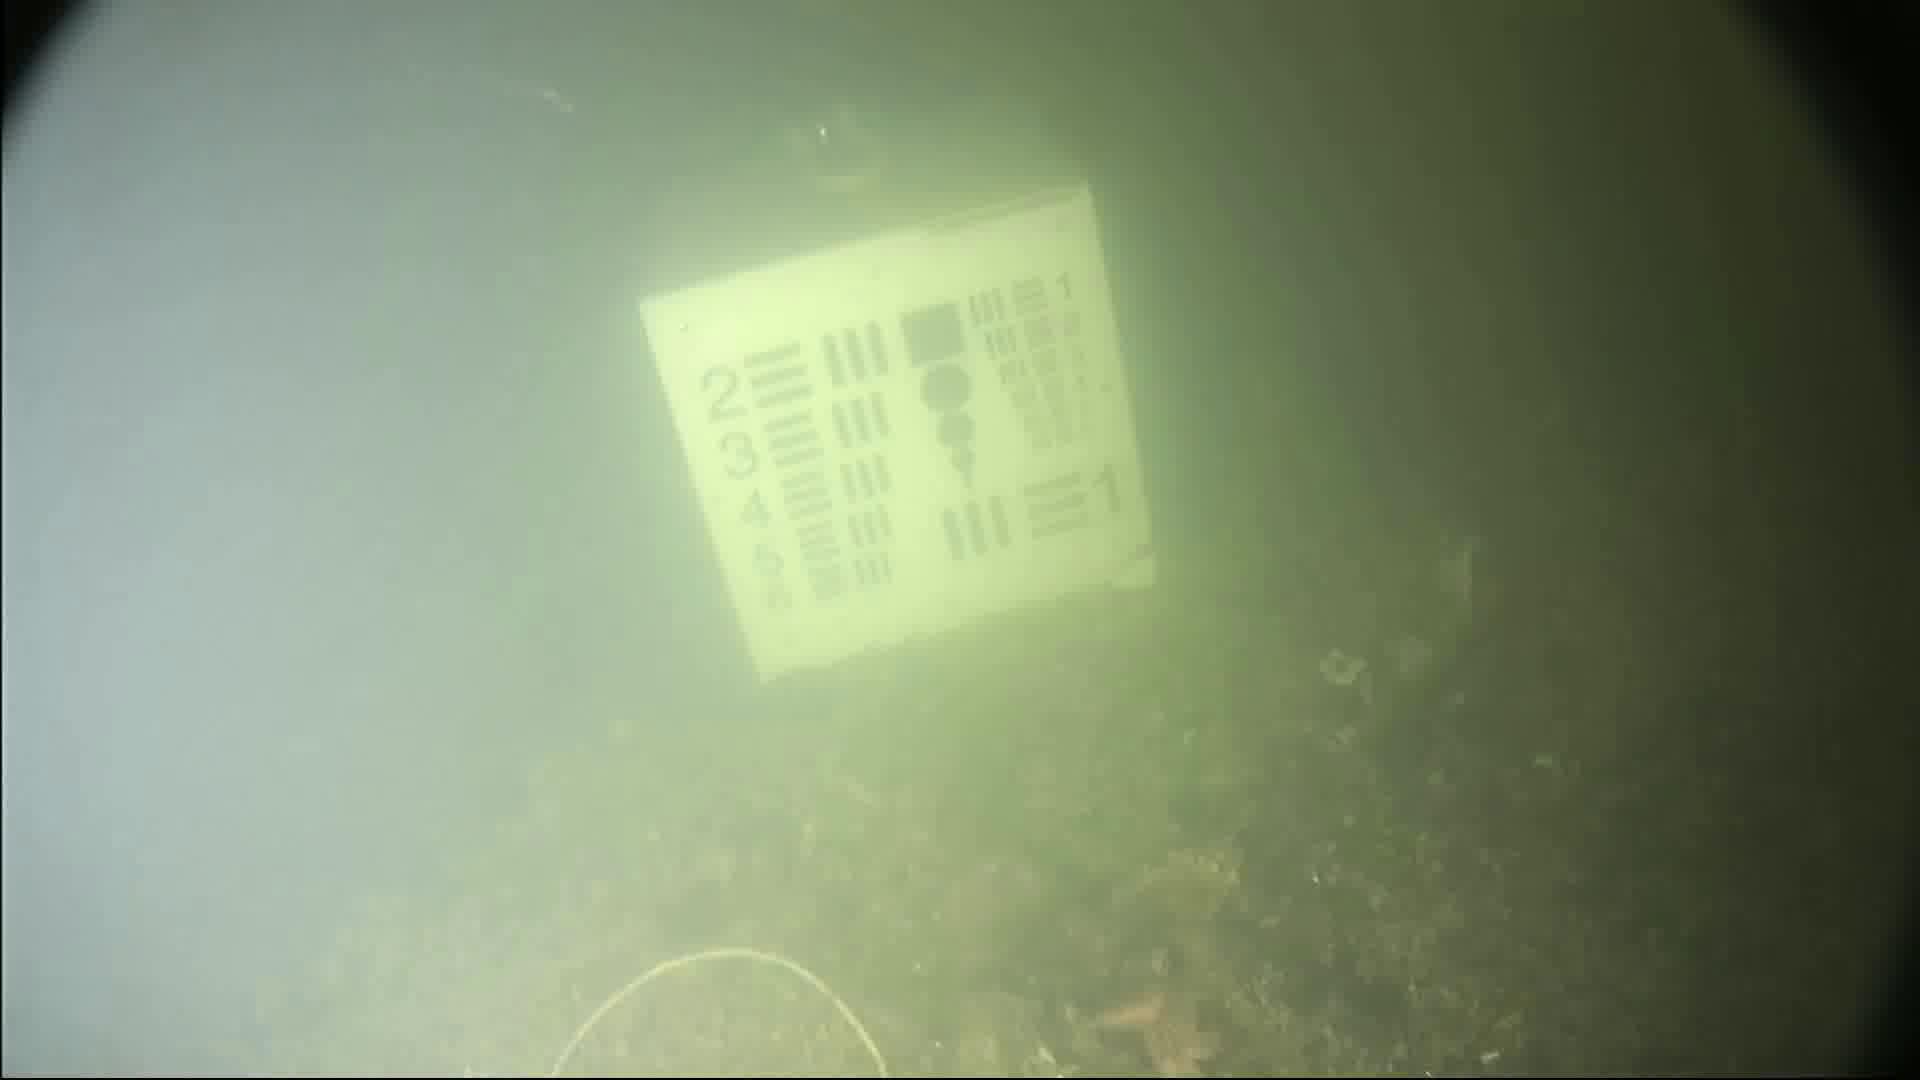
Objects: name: starfish